2021 Atlanta spa shootings

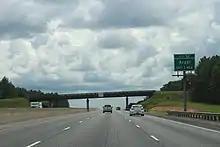
Long was arrested near this point on Interstate 75, just south of Cordele

At 5:47p.m.EDT, the APD responded to reports of a robbery at Gold Massage Spa on Piedmont Road in northeast Atlanta, about from the first shooting scene. There, they found three women dead from gunshot wounds. While Atlanta police were at Gold Spa, they received reports of another shooting across the street at Aromatherapy Spa, where they discovered another woman shot and killed. Three of the four victims had been shot in the head.